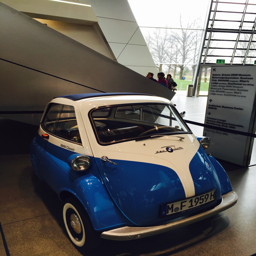
one of the cars on display .